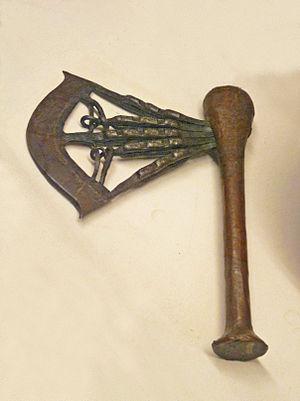
Songye
Une nzappa zap est une arme traditionnelle des Songye du Congo ressemblant à une hache.